Reichswehr

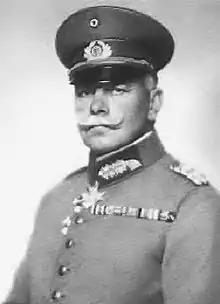
Wilhelm Heye, the third chief of the German High Command

According to the Weimar Constitution, the Reich President had "supreme command over the entire armed forces of the Reich". In general, however, he could act only if there was a countersignature by a member of the government. In terms of authority, this was the "Reichswehr" minister.